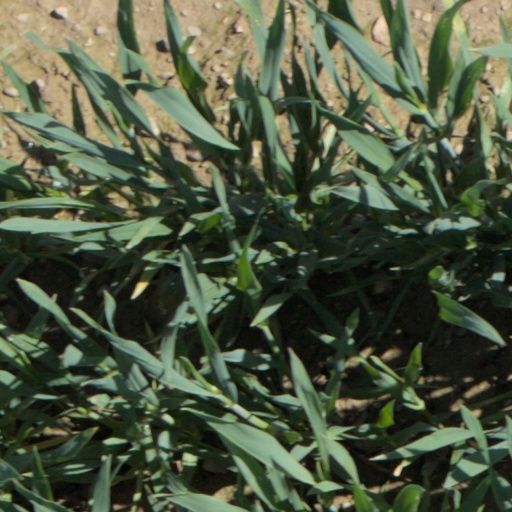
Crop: wheat